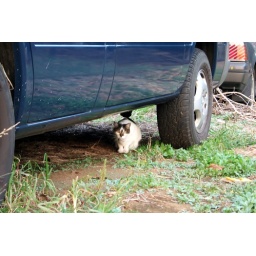
A cat under the car